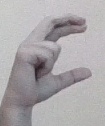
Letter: thal